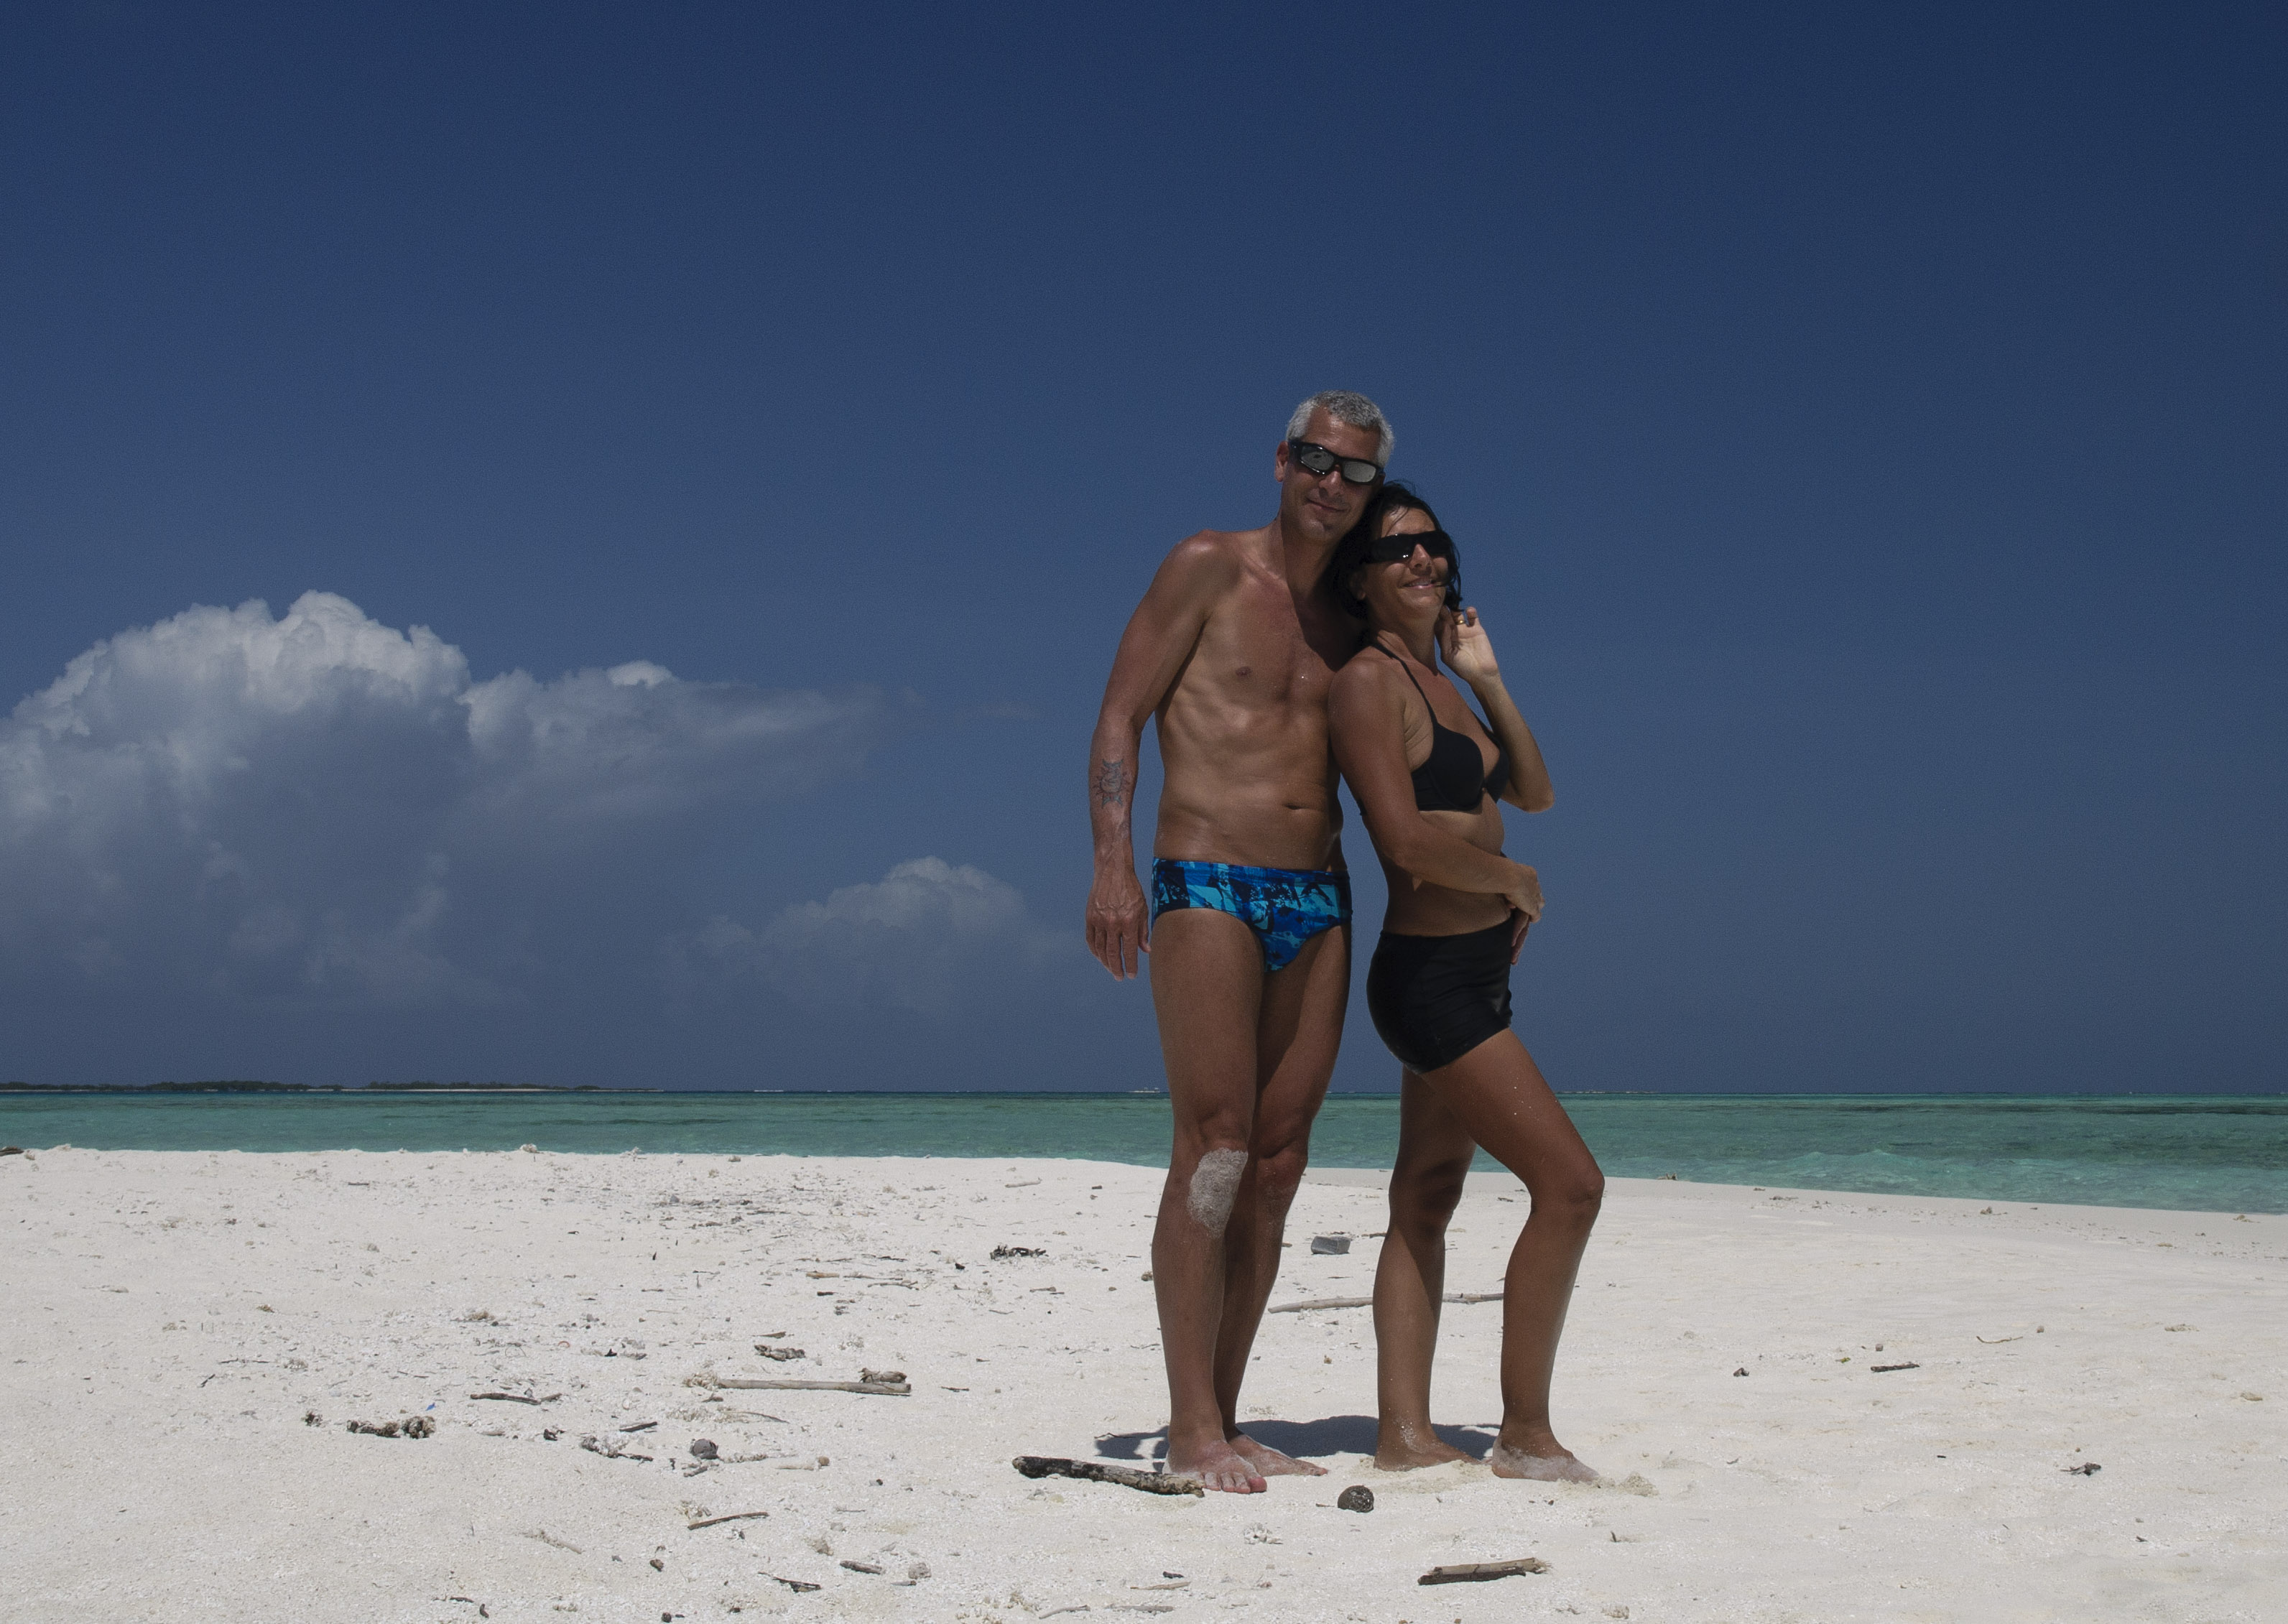
beach, sea, sand, vacation, leg, model, blue, nikon, clothing, muscle, swimwear, beauty, venezuela, d300, losroques, photo shoot, sun tanning